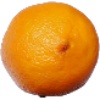
Label: Lemon Meyer 1